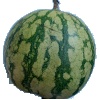
Label: watermelon